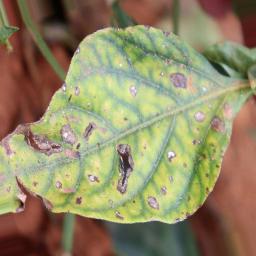
Label: cercospora